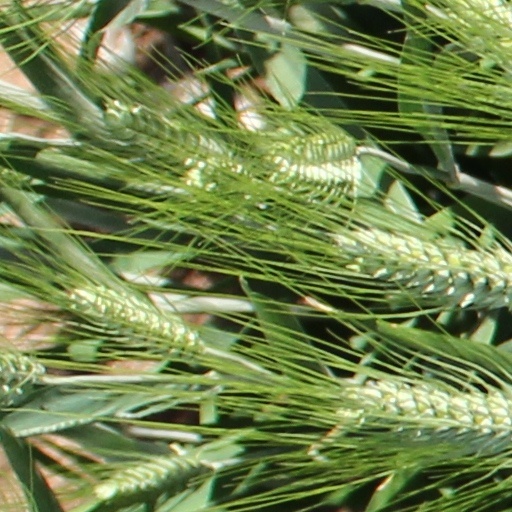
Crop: wheat